Family Gathering in the House of Prellstein

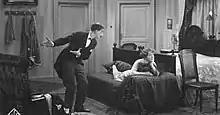
Sig Arno and Erika Glässner in a scene from the film

Family Gathering in the House of Prellstein (German: Familientag im Hause Prellstein) is a 1927 German silent comedy film directed by Hans Steinhoff and starring S. Z. Sakall, Erika Glässner and Sig Arno.